Royal Aero Club

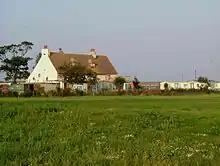
Mussell Manor

The club established its first flying ground on a stretch of marshland at Shellbeach near Leysdown on the Isle of Sheppey in early 1909. A nearby farmhouse, Mussell Manor (now called Muswell Manor) became the flying ground clubhouse, and club members could construct their own sheds to accommodate their aircraft. Among the first occupants of the ground were Short Brothers. Two of the brothers, Eustace and Oswald, had previously made balloons for Aero Club members and been appointed the official engineers of the Aero Club. They had also enlisted their eldest brother, Horace, when they decided to begin constructing heavier-than-air aircraft. They acquired a licence to build copies of the Wright aircraft and set up the first aircraft production line in the world at Leysdown.